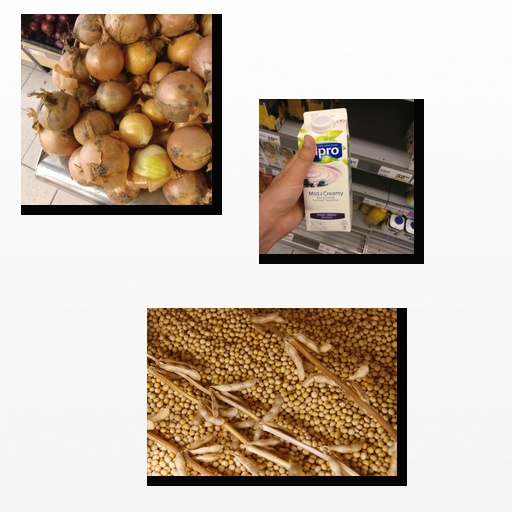
Food items: soybean, onion, blueberry_soy_yogurt